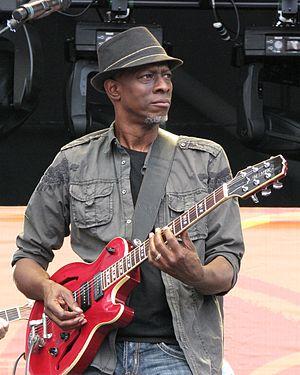
La chronologie du blues présente sur une échelle de temps les événements marquants de chaque année dans le domaine du blues et des différents courants qui en sont issus, comme le boogie woogie ou le rhythm and blues.
Le Crossroads Guitar Festival est un festival de musique créé en 1999 par Eric Clapton, à forte influence rock. Ce dernier choisit les musiciens qui se produisent sur scène ; Clapton déclare qu'ils font partie des meilleurs et qu'ils ont gagné son respect.